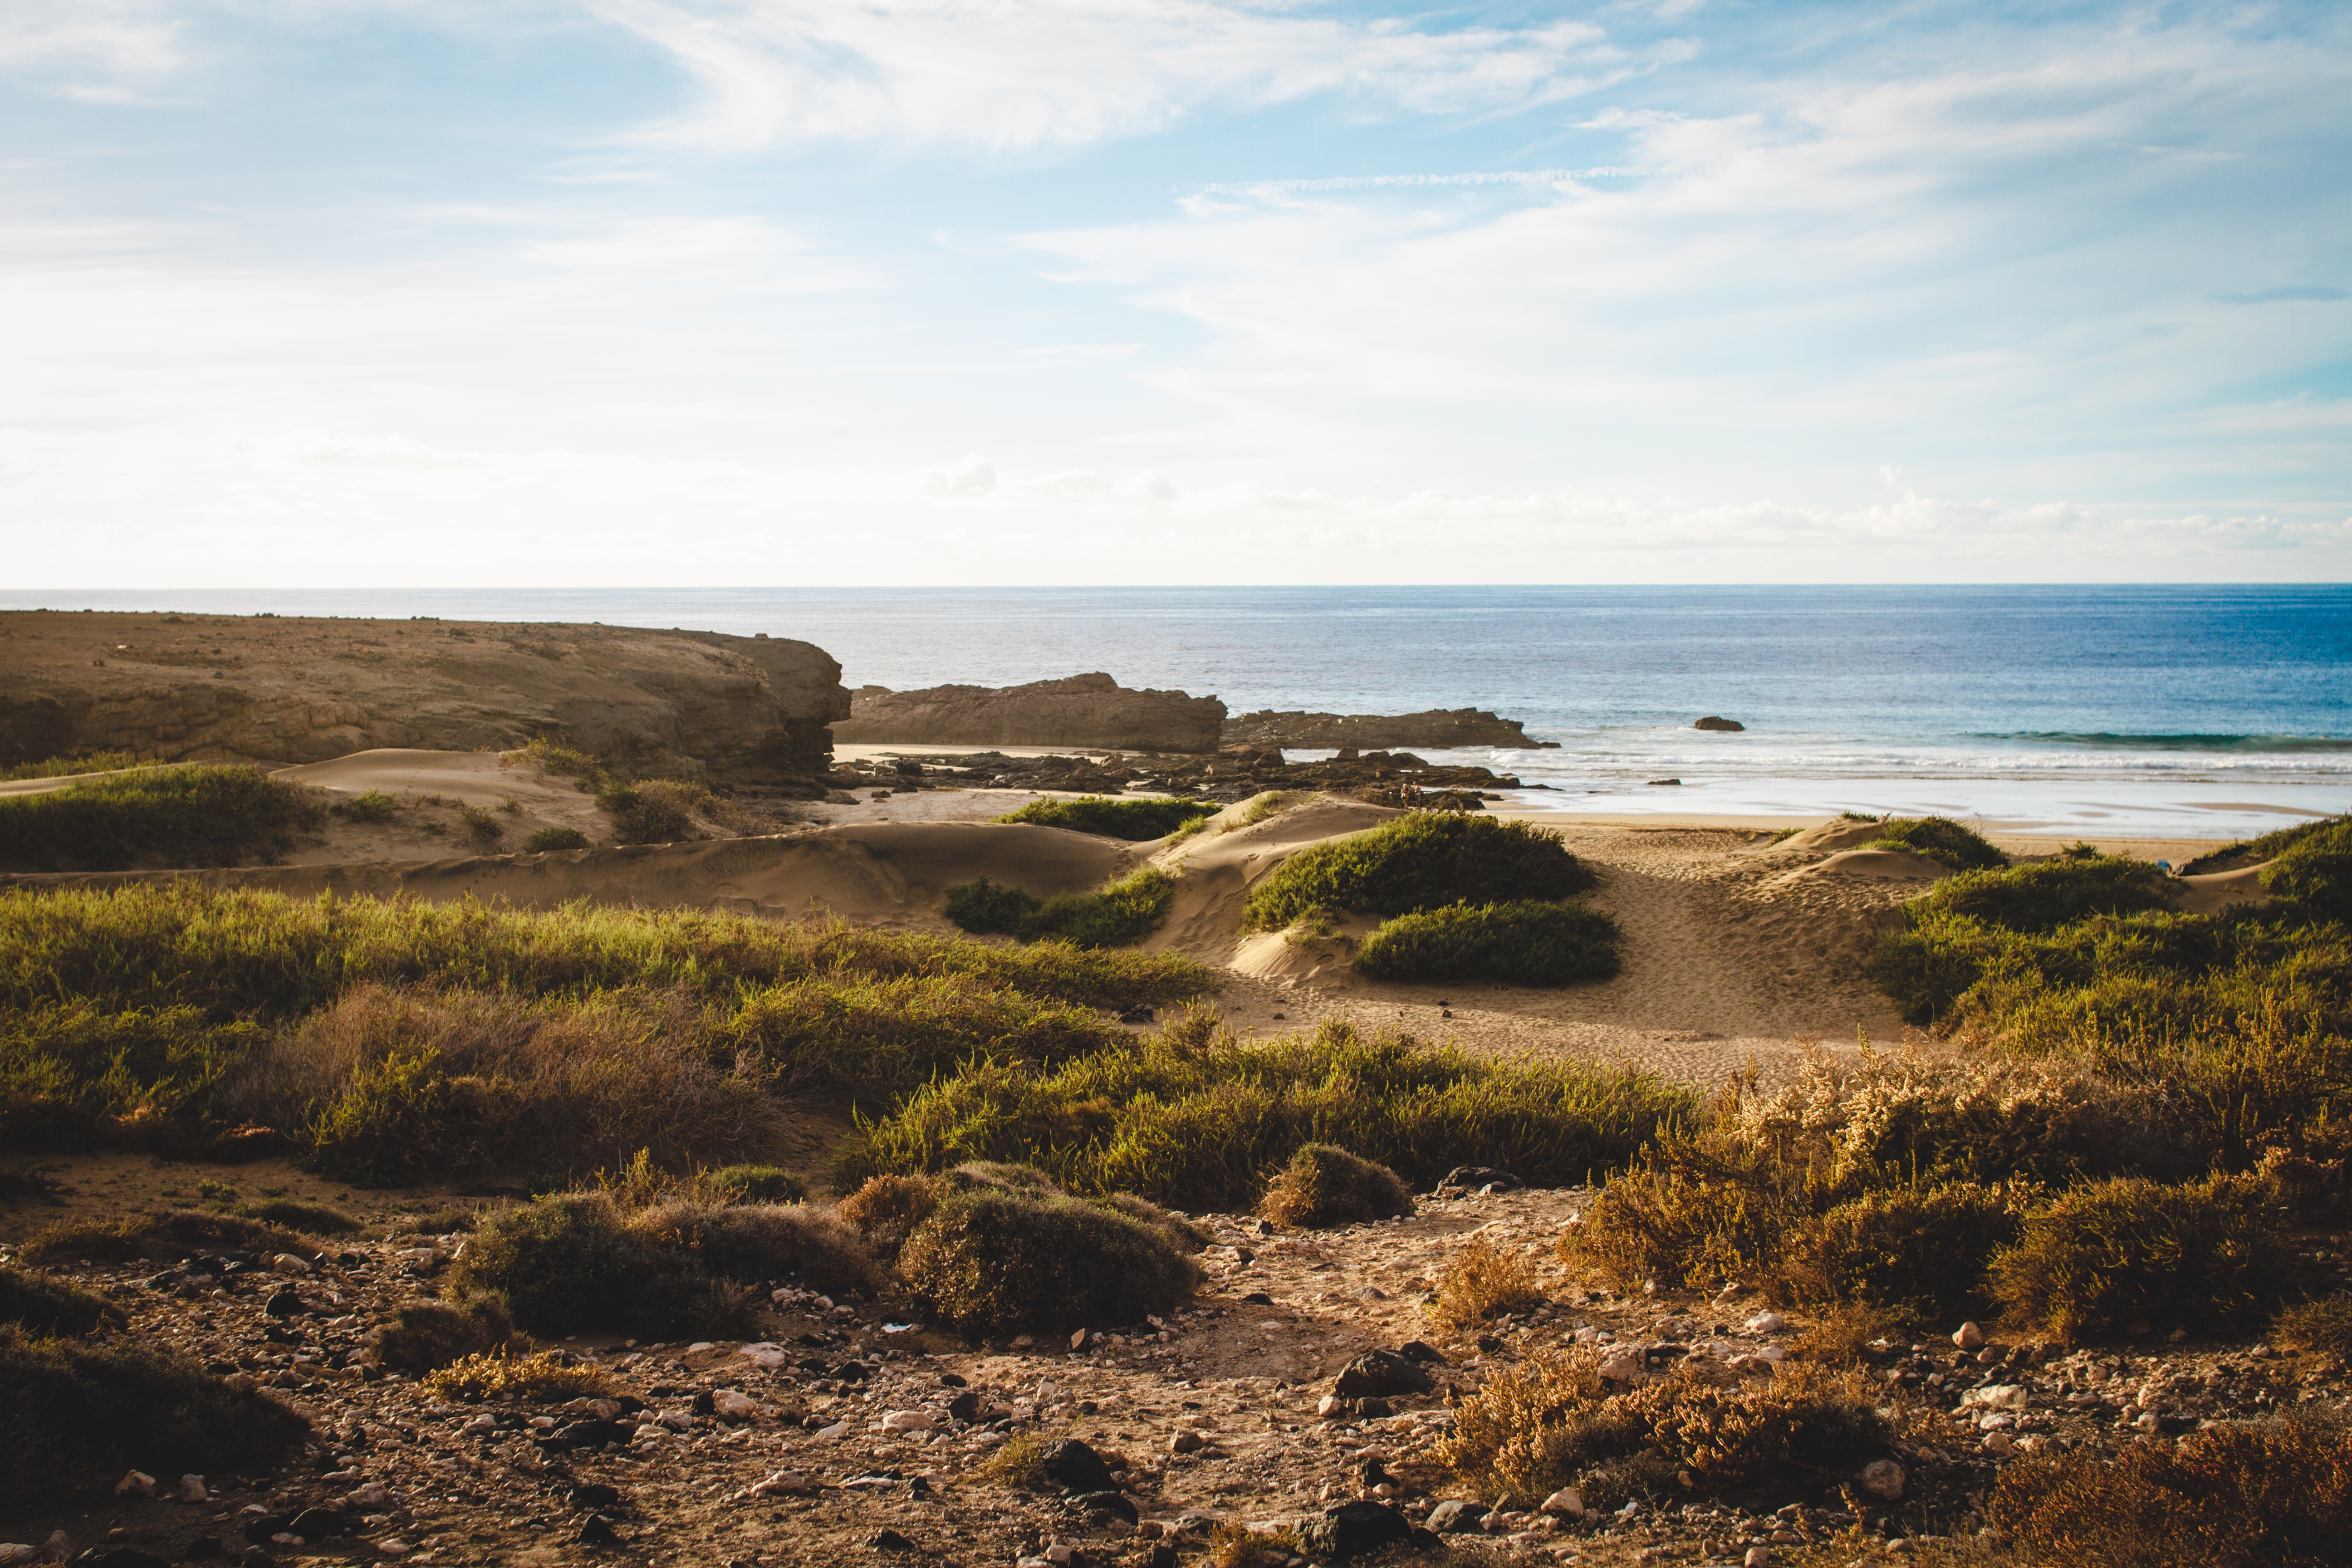
beach, landscape, sea, coast, sand, rock, ocean, horizon, shore, cliff, bay, terrain, body of water, badlands, plateau, habitat, cape, landform, natural environment